Yellow line (road marking)

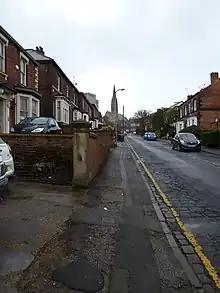
Single yellow lines are common along residential streets near to workplaces

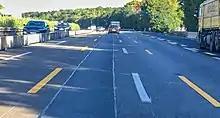
Germany: yellow lines on the road override white lines

A single yellow line is a road marking that is present on the side of the carriageway across the British Isles.